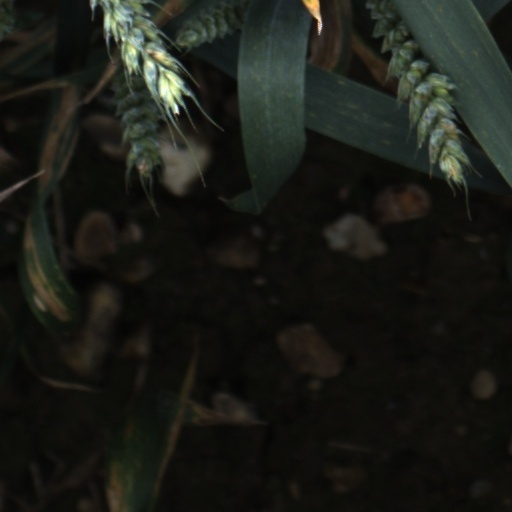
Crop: wheat